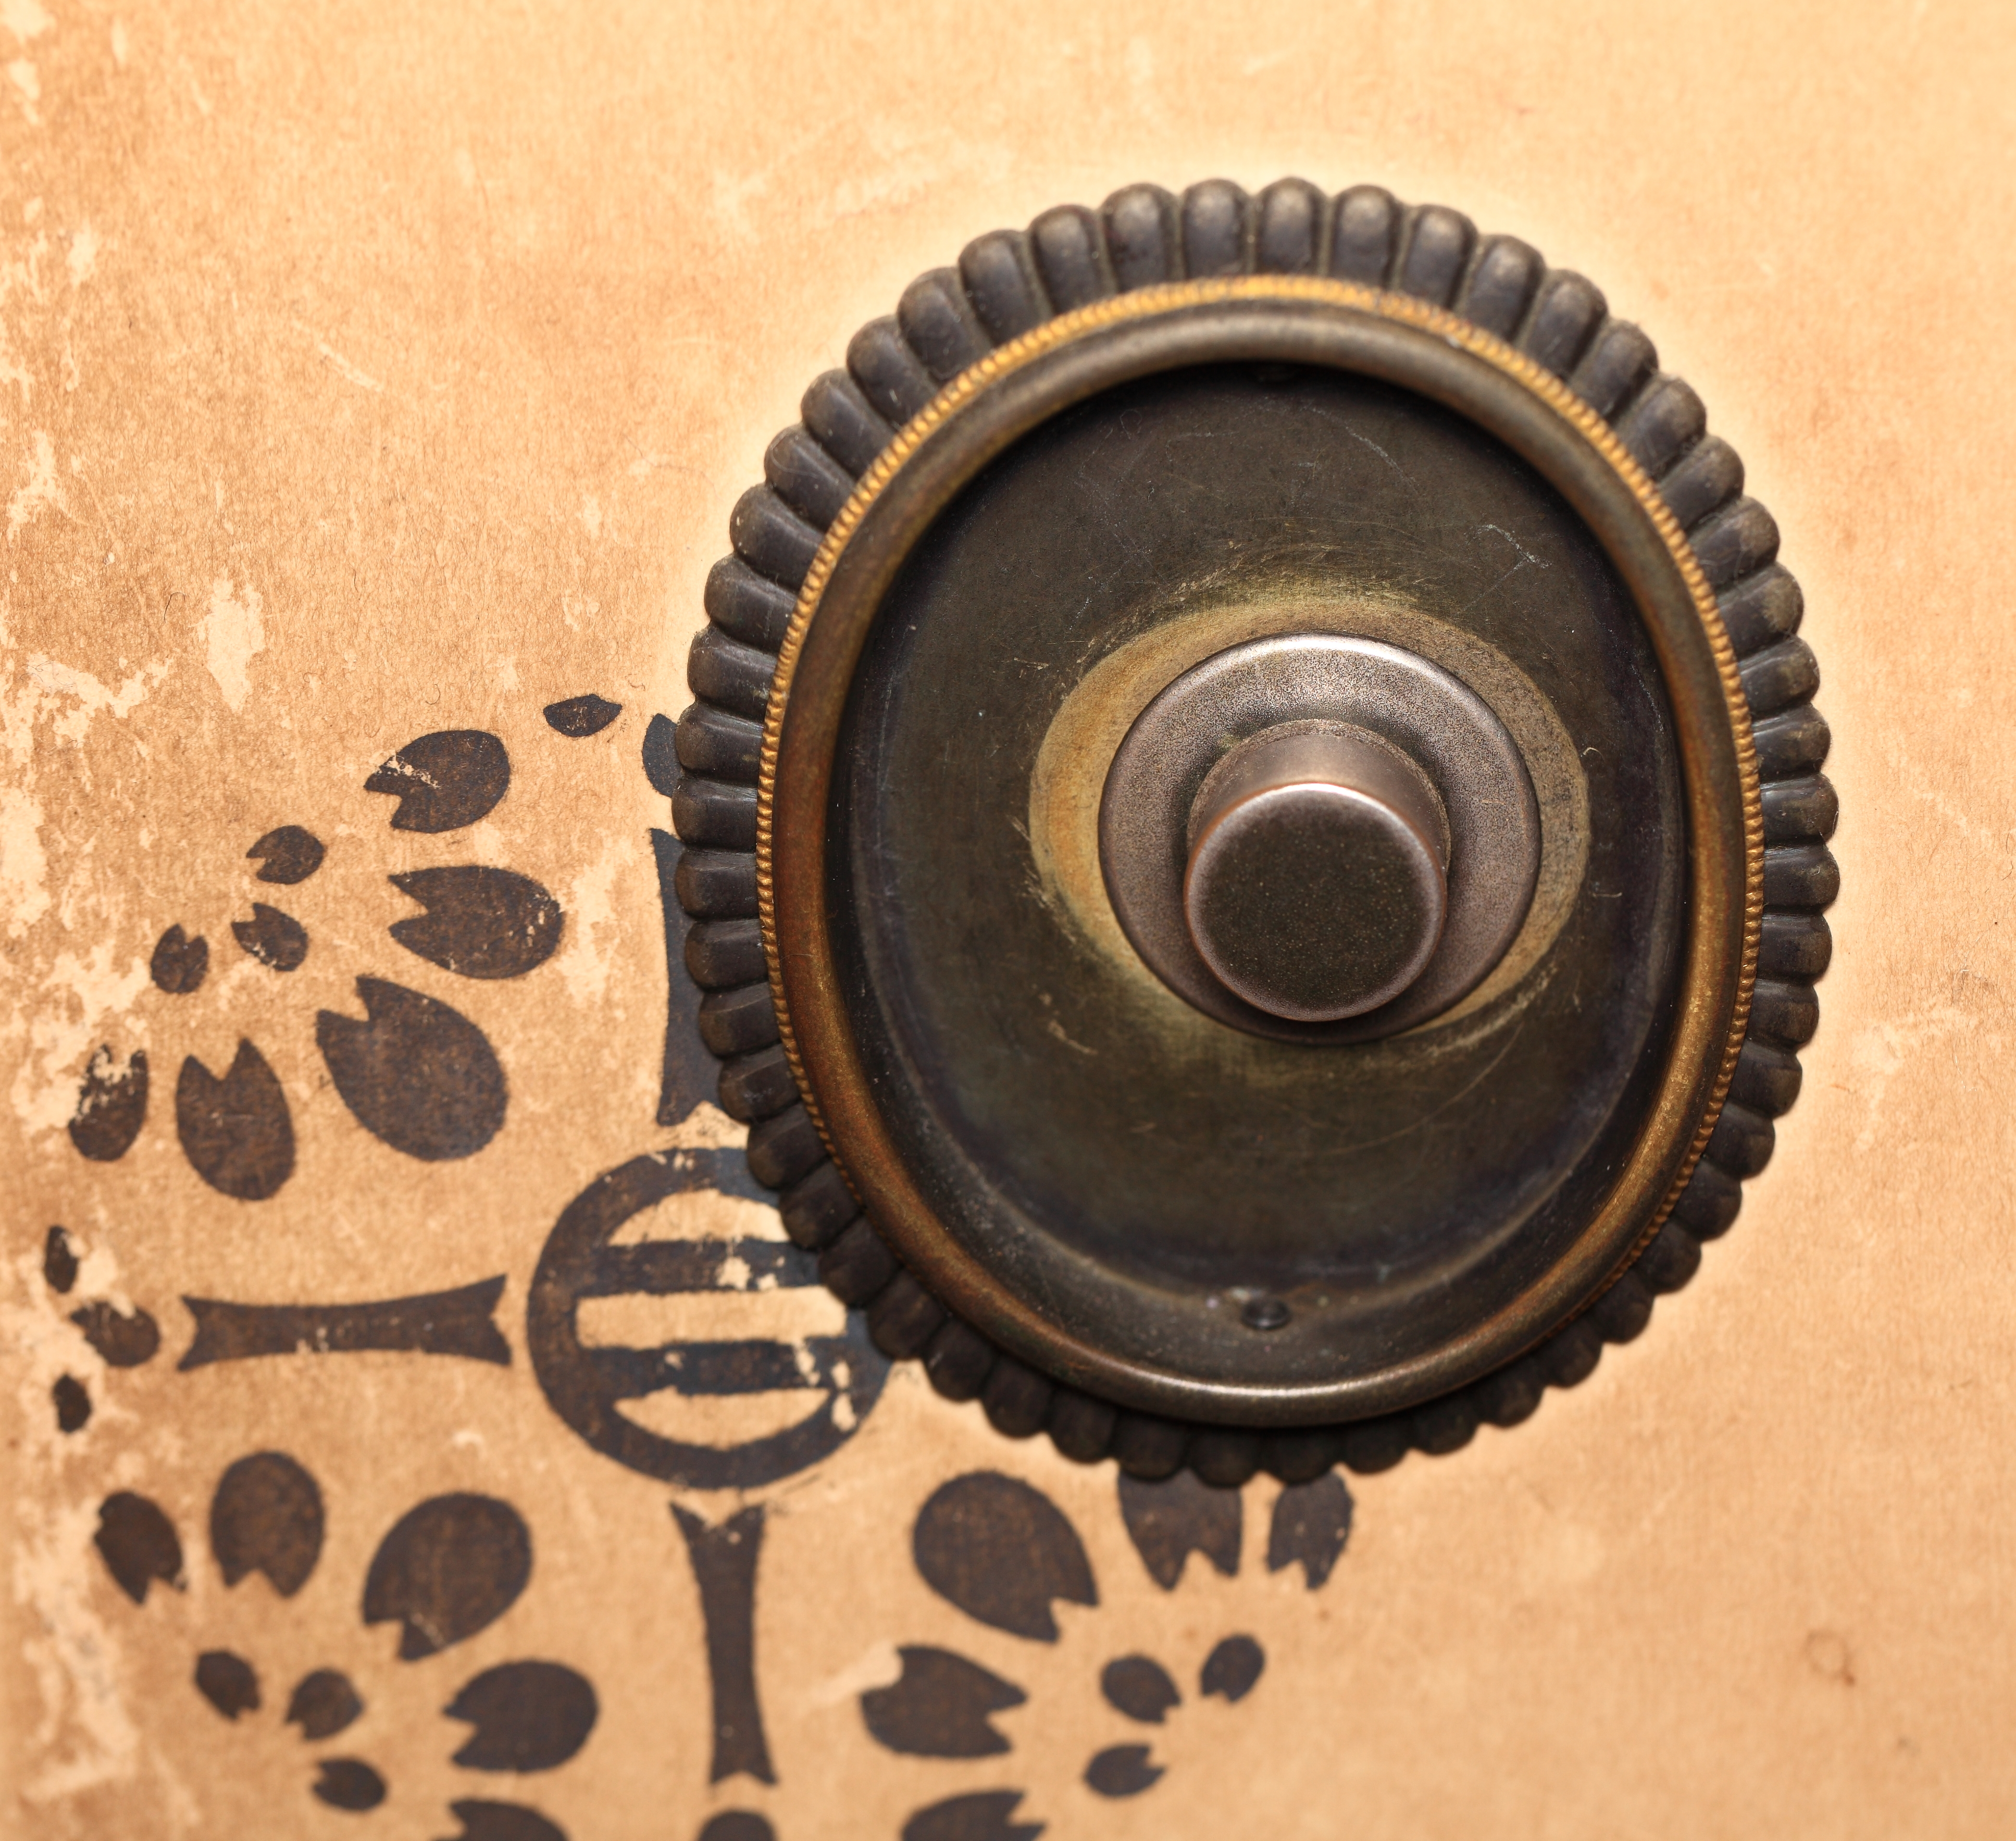
wheel, high, museum, tire, circle, memorial, rim, 5d, hires, markii, hi, res, resolution, doorknob, saitama, hikigun, tohyama, hikite, kawajimamachi, automotive tire